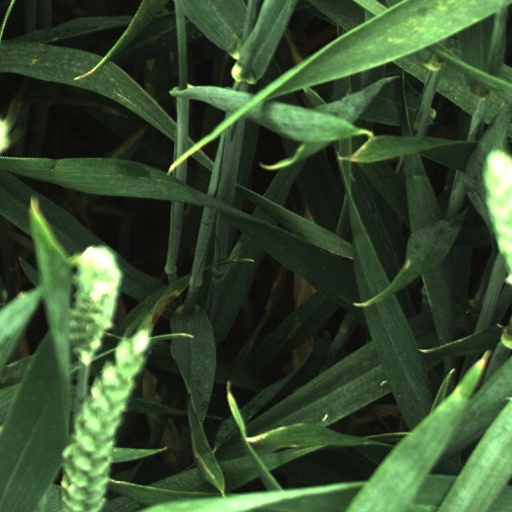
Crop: wheat